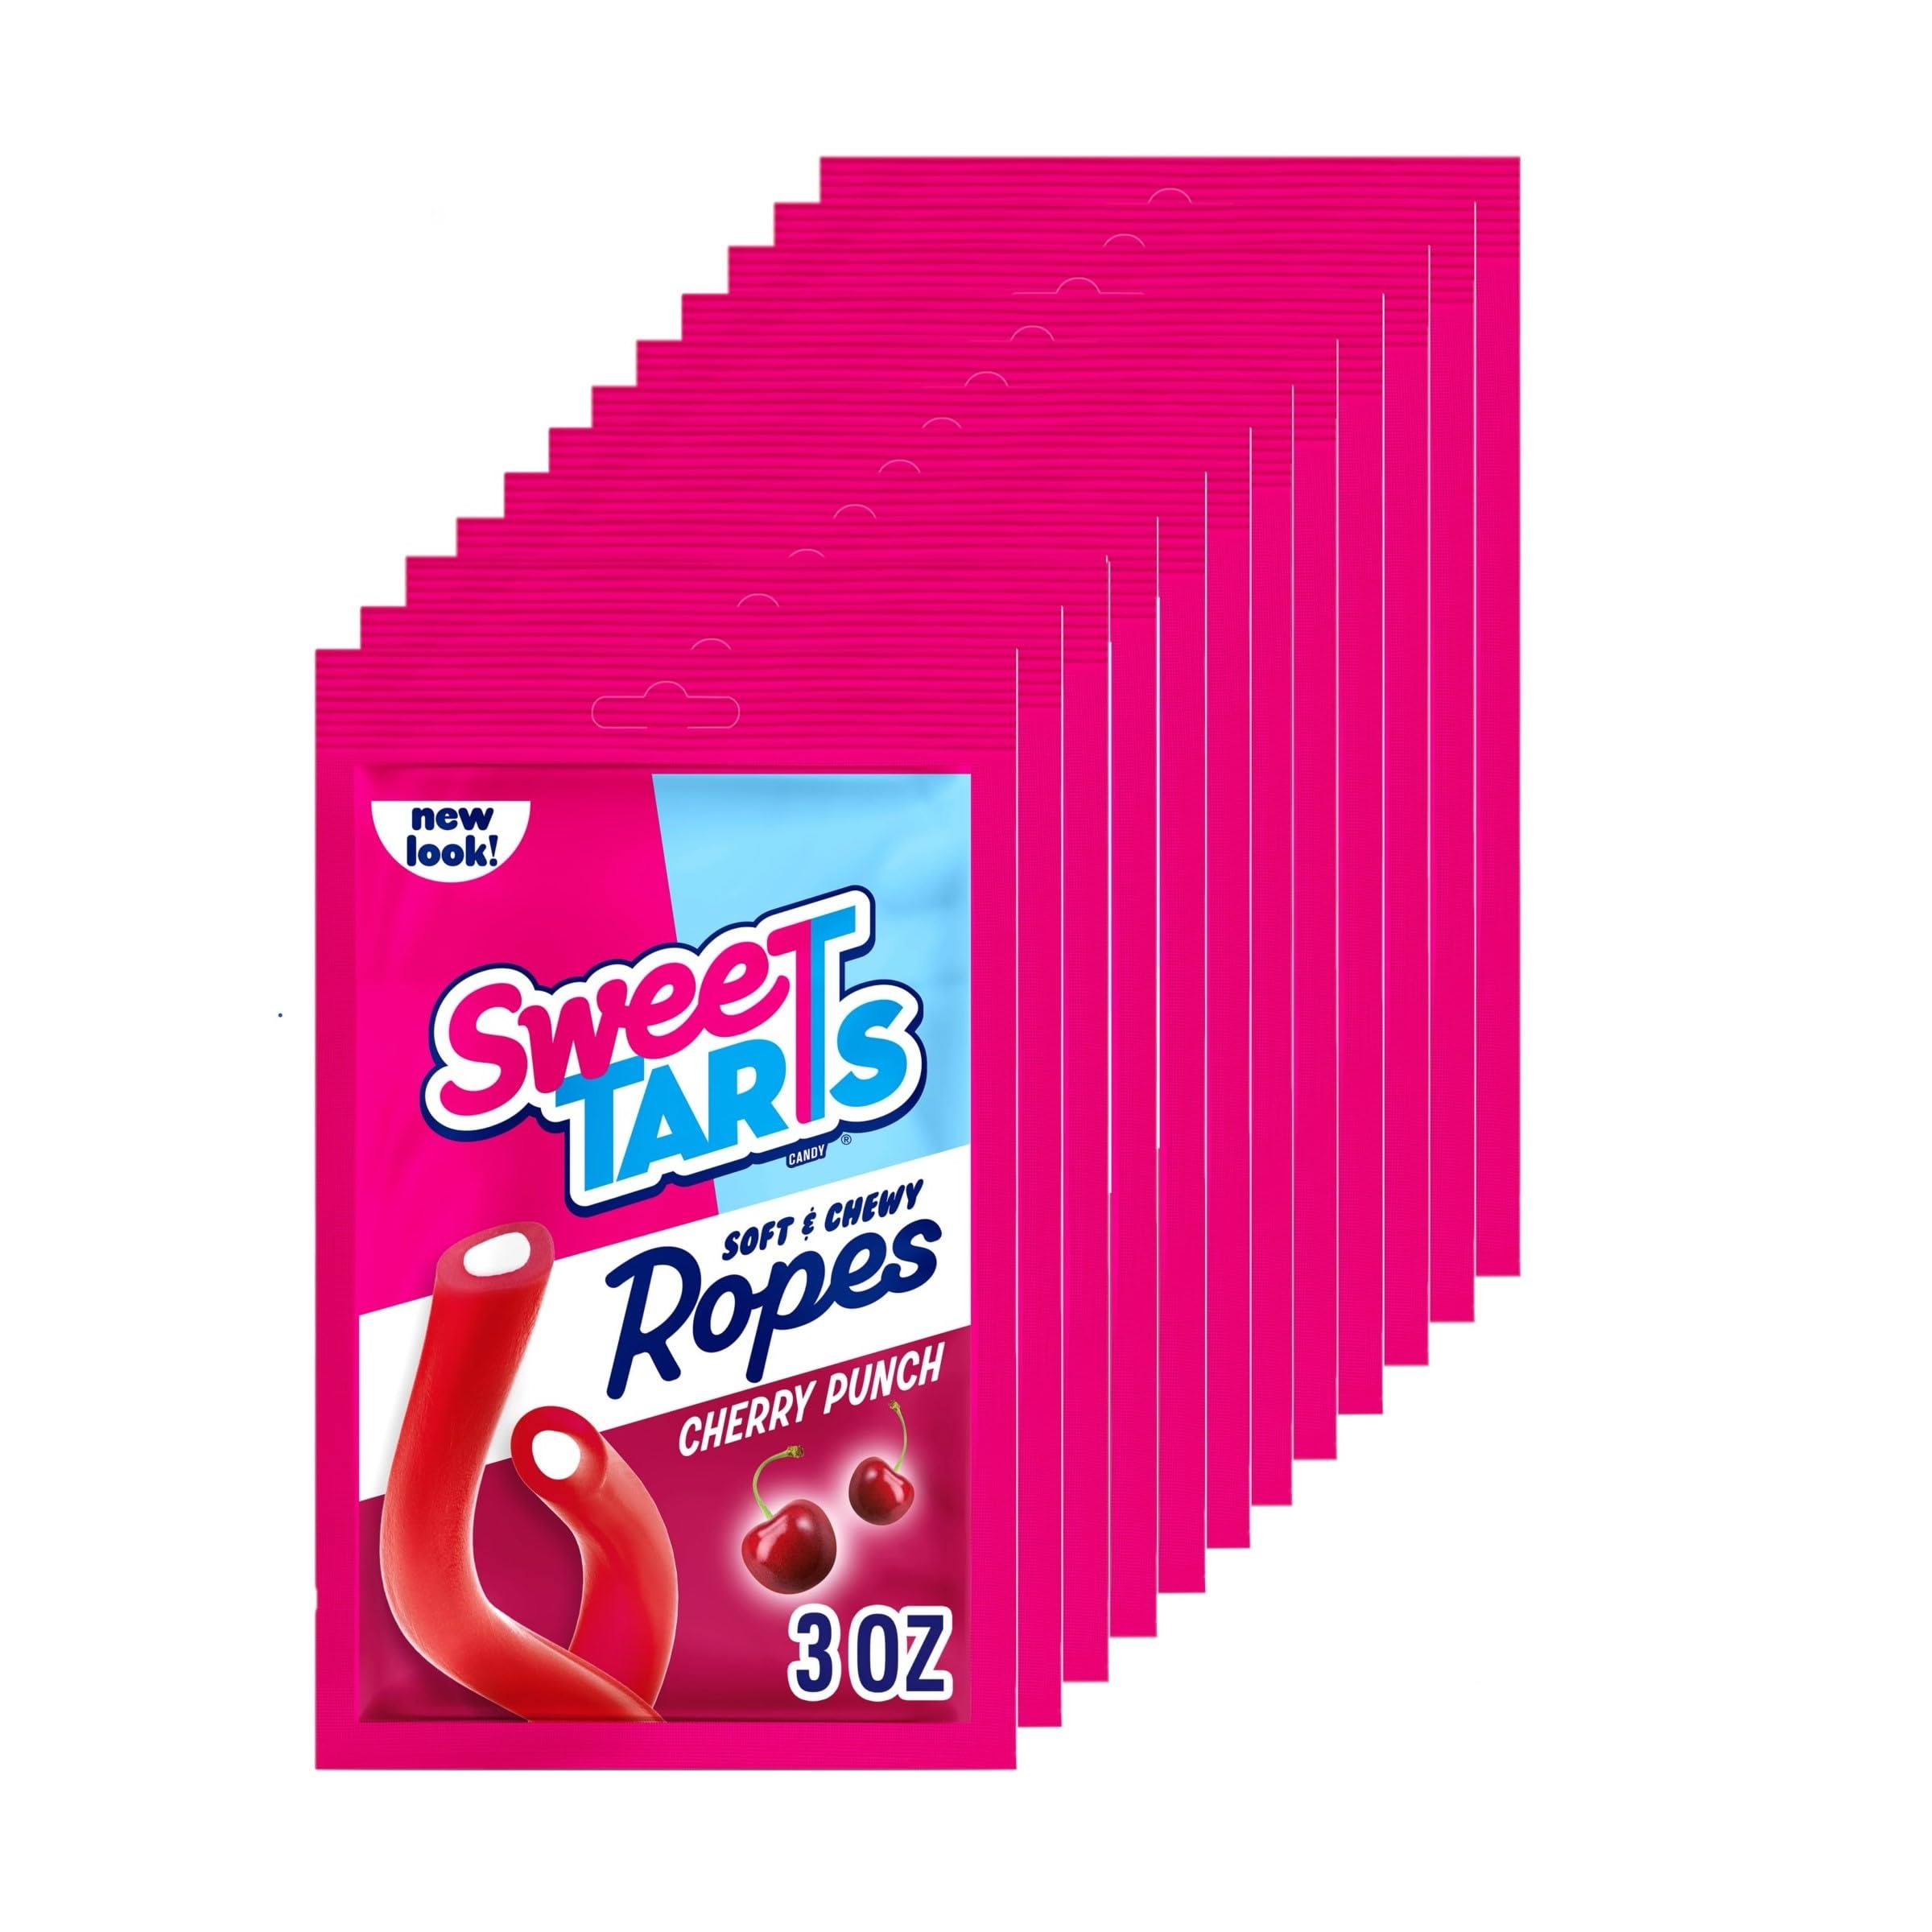
Item Name: SweeTARTS Ropes, Cherry Punch Candy, 3 Ounce Pouch (Pack of 12)
Bullet Point 1: SWEETARTS SOFT & CHEWY ROPES: Contains twelve 3-ounce packages of SweeTARTS Cherry Punch Soft & Chewy Ropes
Bullet Point 2: A TWIST ON THE CLASSIC: A classic flavor fusion – a chewy rope with a tart filling, providing mouthwatering candy leaving your tastebuds wanting more
Bullet Point 3: SWEET AND TART: The candy that provides a sweet and tart collision in your mouth – an explosion of flavor that provides the best of both worlds
Bullet Point 4: TRY THEM ALL: More SweeTARTS products means more to love! Try some of our other delicious, tangy candy including gummies fruity splitz, chewy fusions, and more
Bullet Point 5: GREAT FOR SHARING: SweeTARTS provide a delicious assortment of sweet and tart flavors. Spread the joy and share this tangy sensation with friends
Value: 36.0
Unit: Ounce

Price: 2.355